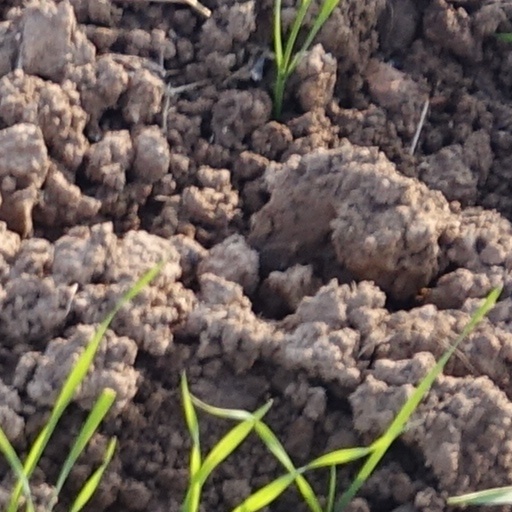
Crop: wheat